Holmes Tuttle

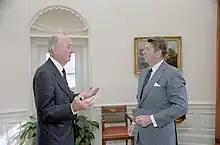
Tuttle with President Ronald Reagan in 1983

Though he never held public office, Tuttle was very involved in political affairs of the times. His political involvement began in 1952, when he campaigned for General Dwight D. Eisenhower. He later campaigned for Richard Nixon, Barry Goldwater, and Gerald Ford as well. According to his son, Robert Tuttle, Holmes was a delegate to every Republican National Convention from 1960 to 1984.